Olivia de Havilland

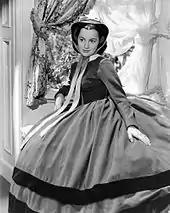
Studio publicity portrait for "Gone with the Wind", 1939

Although Warner Brothers studio had assumed that the many costumed films that studios such as MGM had earlier produced would never succeed during the years of the American Great Depression, they nonetheless took a chance by producing "Captain Blood" (1935). The film is a swashbuckler action drama based on the novel by Rafael Sabatini and directed by Michael Curtiz. "Captain Blood" starred a then little-known contract bit-part actor and former extra, Errol Flynn, with the equally little-known de Havilland. According to film historian Tony Thomas, both actors had "classic good looks, cultured speaking voices, and a sense of distant aristocracy about them". Filmed between August 5 and October 29, 1935, "Captain Blood" gave deHavilland the opportunity to appear in her first costumed historical romance and adventure epic, a genre to which she was well suited, given her beauty and elegance.